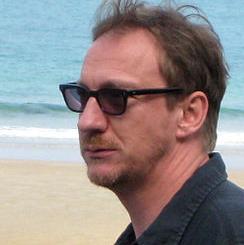
Age: 44